Glenolden station

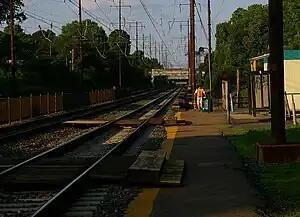
Glenolden station platform as seen from the south side of the tracks looking east.

Glenolden station is a SEPTA train station on the Wilmington/Newark Line in Pennsylvania. Amtrak does not stop here; it is served only by SEPTA. The line offers southbound service to Wilmington and Newark, Delaware and northbound service to Philadelphia. Located at Glenolden Avenue and Willow Way in Glenolden, the station has a 71-space parking lot.